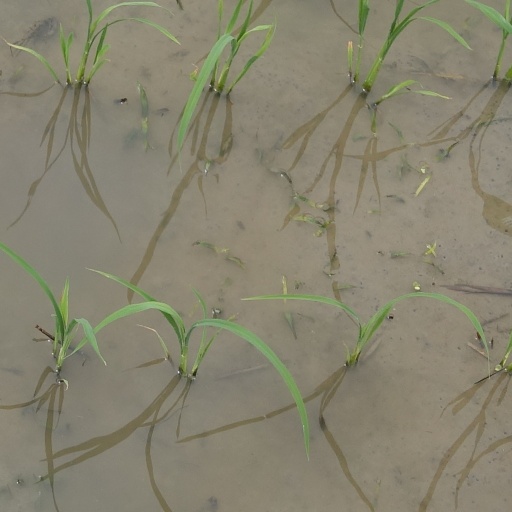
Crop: rice